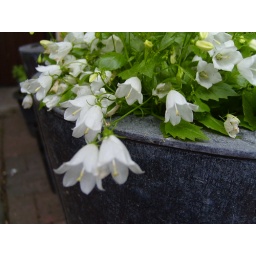
Small flowers in big pot 1